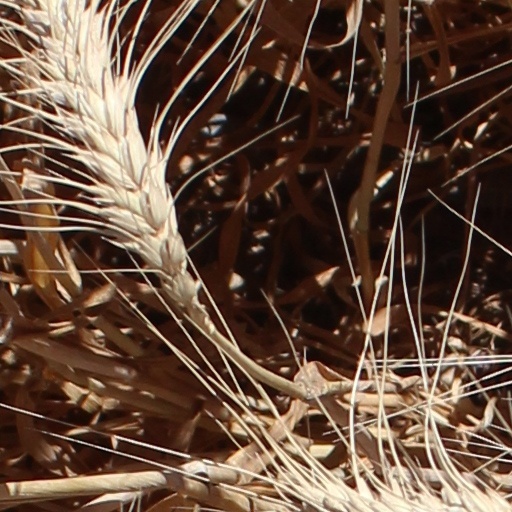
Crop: wheat